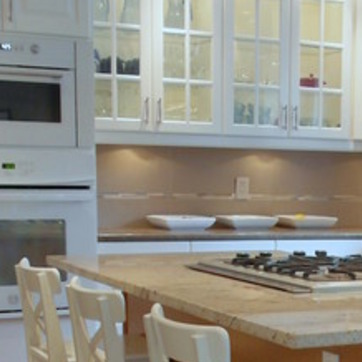
Material: tile